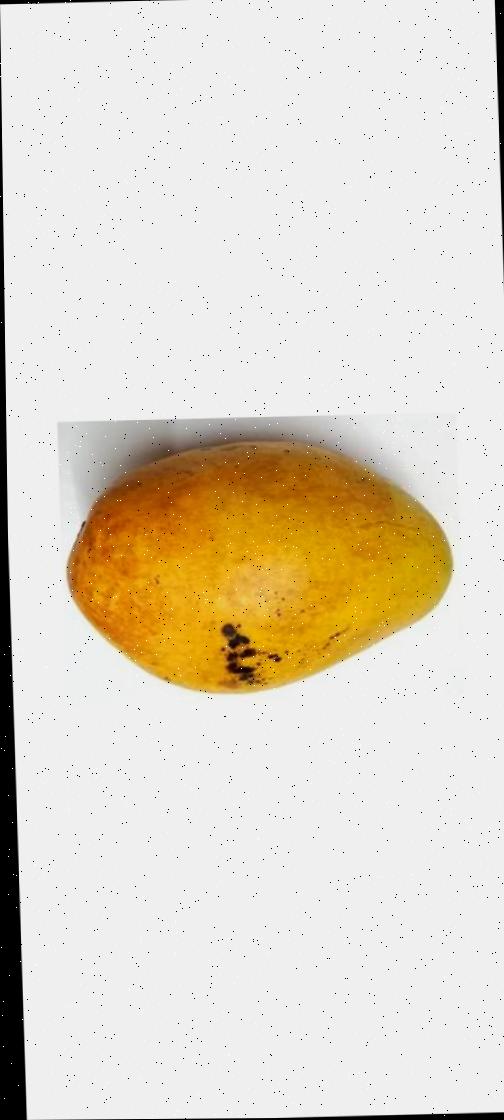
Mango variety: Bari-11